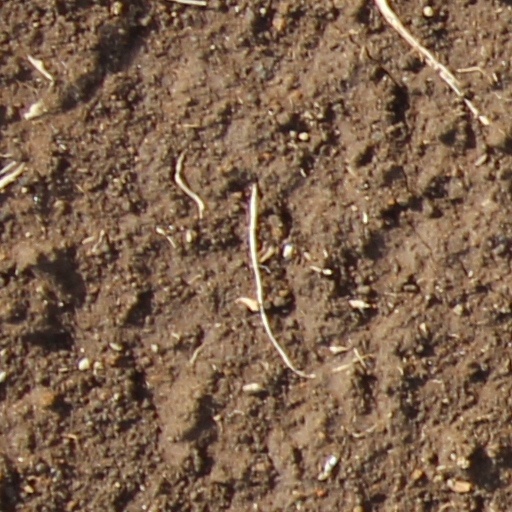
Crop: wheat